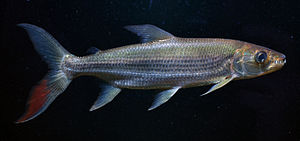
Hydrocynus goliath
Hydrocynus goliath også kendt som mbenga er en meget stor afrikansk ferskvandsrovfisk.